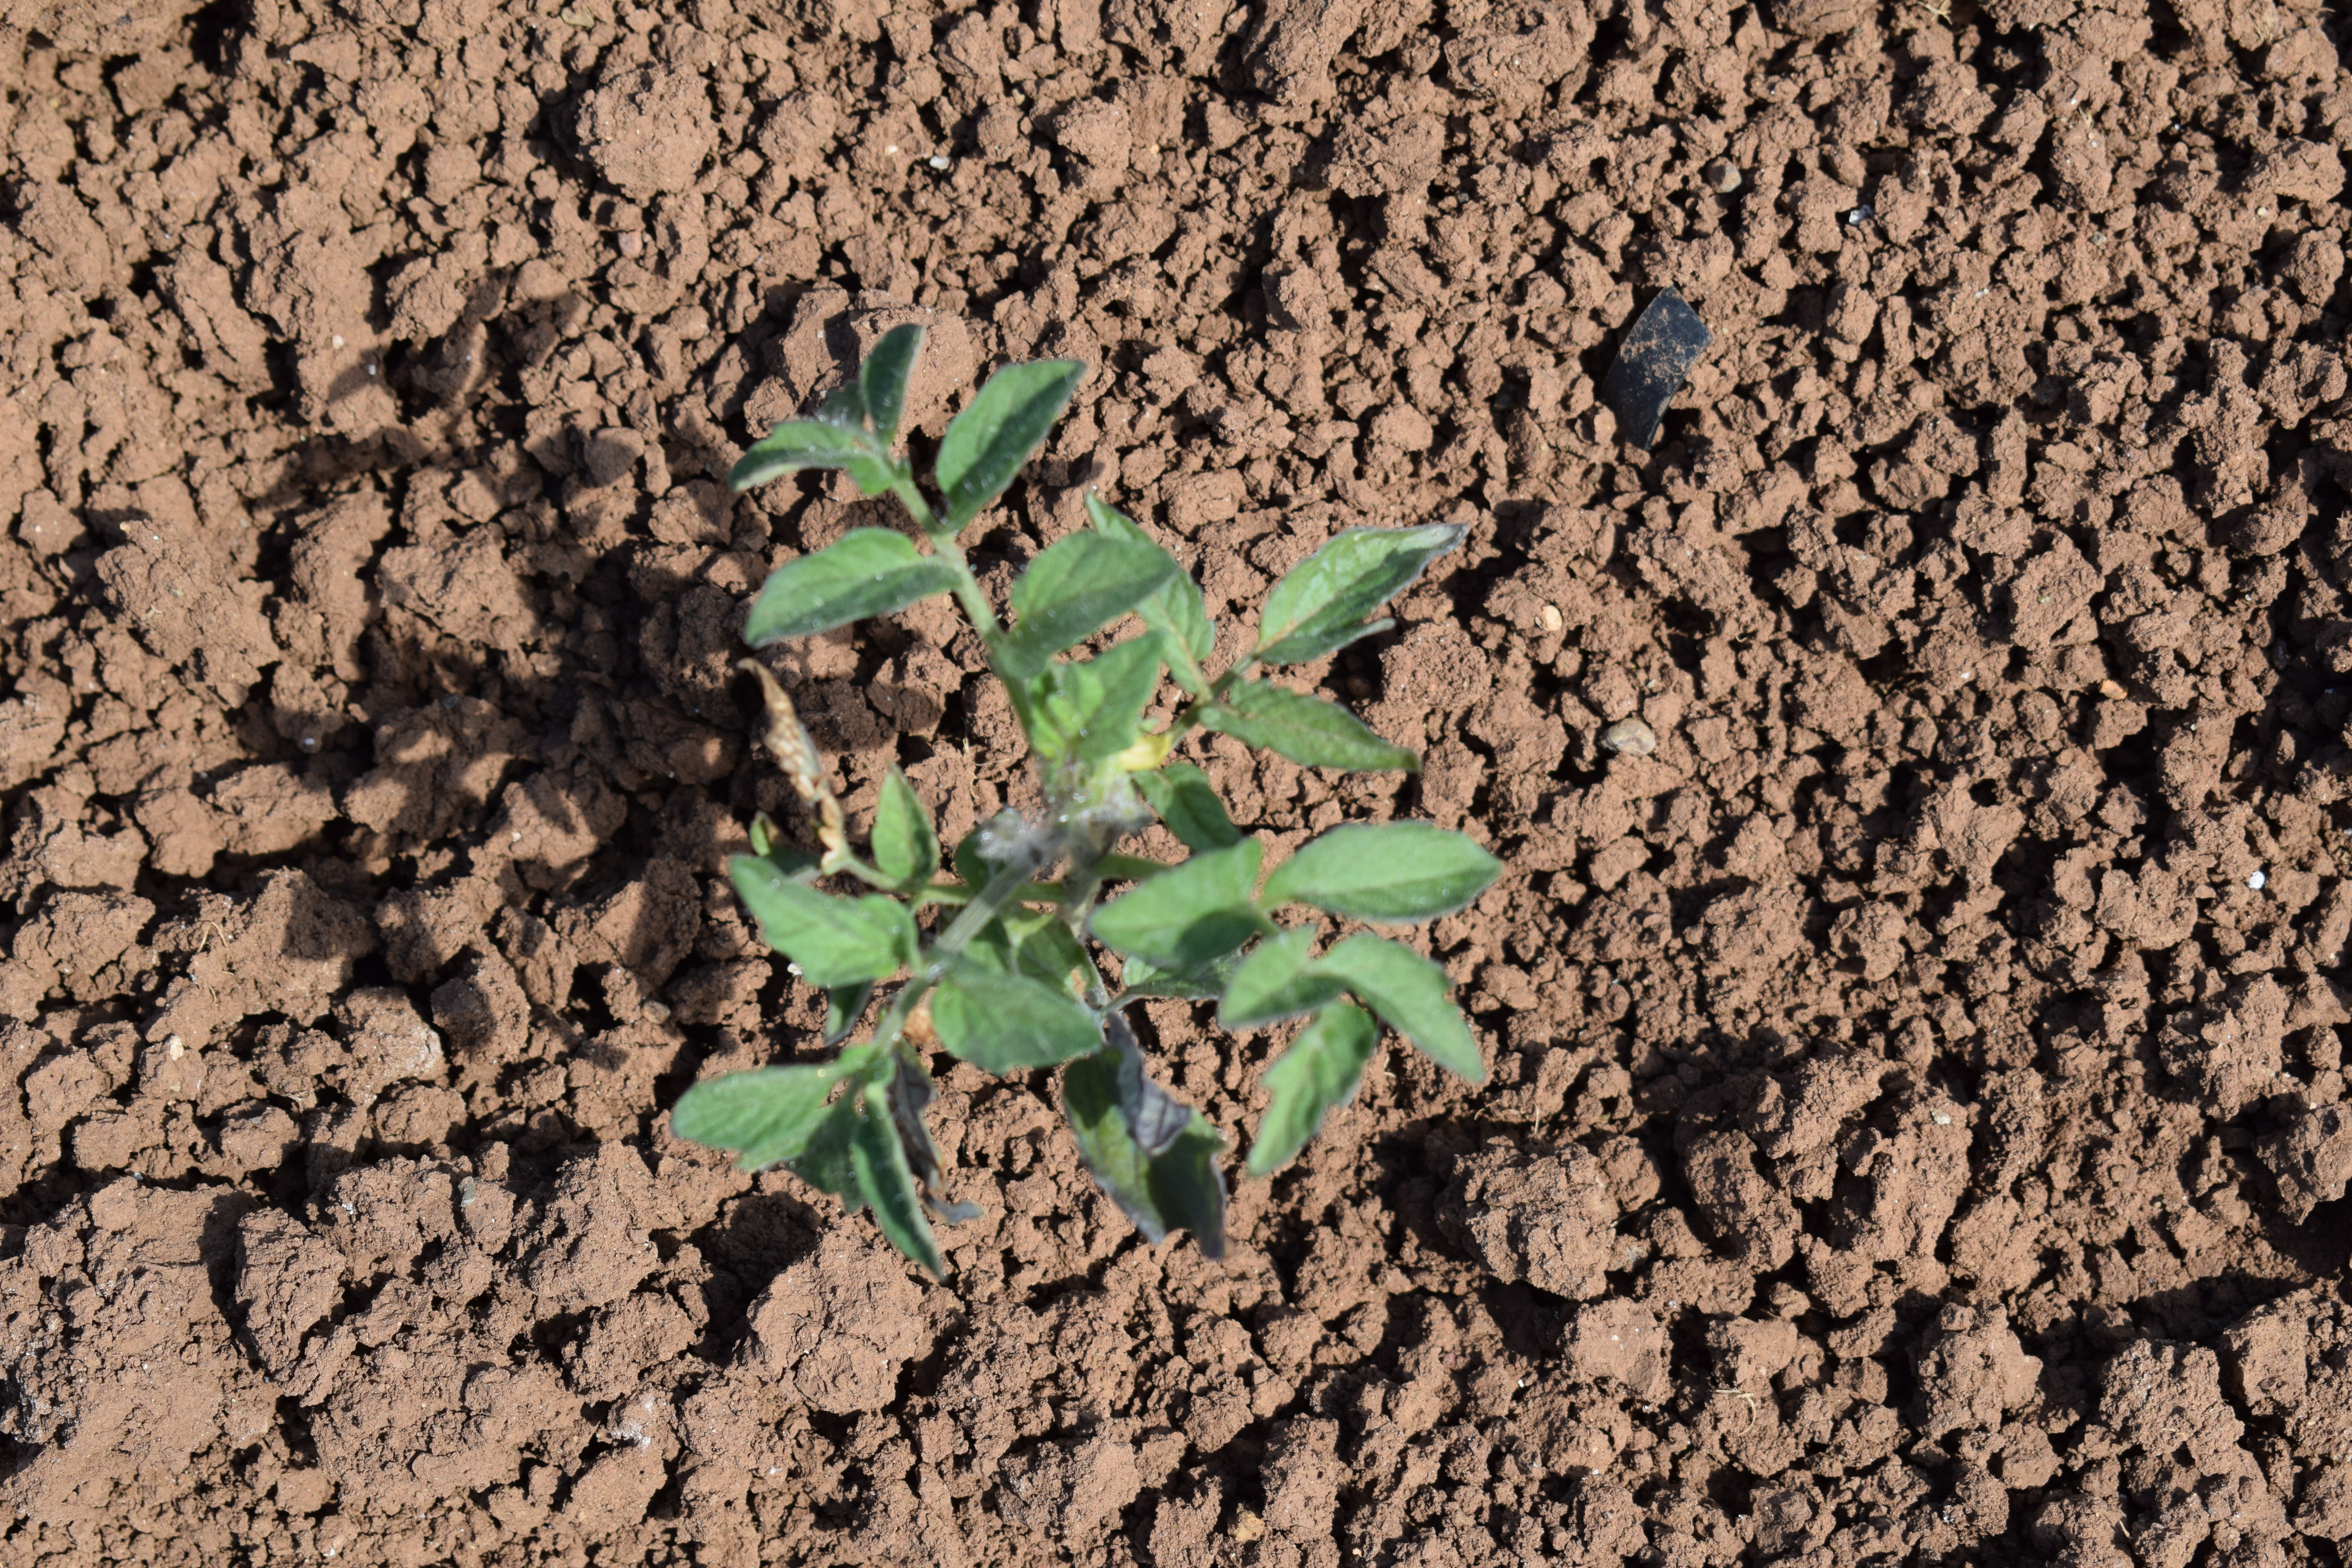
Label: tomato